Kelvin Grove Urban Village

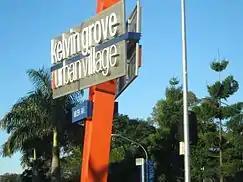
Kelvin Grove Urban Village sign, 2008

The Kelvin Grove Urban Village is an urban village and university precinct in Kelvin Grove, Brisbane, Queensland, Australia that was developed after the closure of the Australian Army's Gona Barracks.